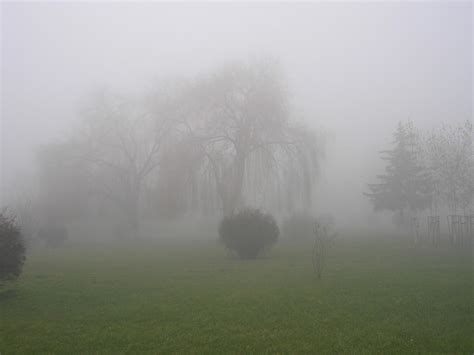
Weather: foggy or hazy